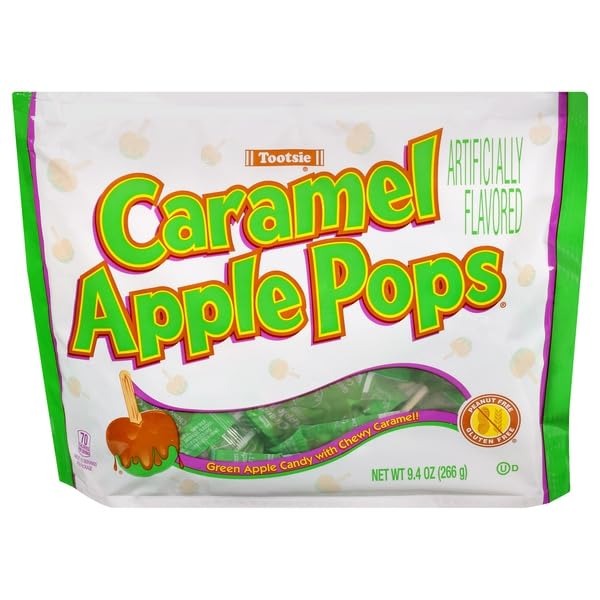
Item Name: Tootsie, Caramel Apple Pops, 9.4 Ounce
Product Description: Suckers And Lollipops
Value: 9.4
Unit: Ounce

Price: 10.9